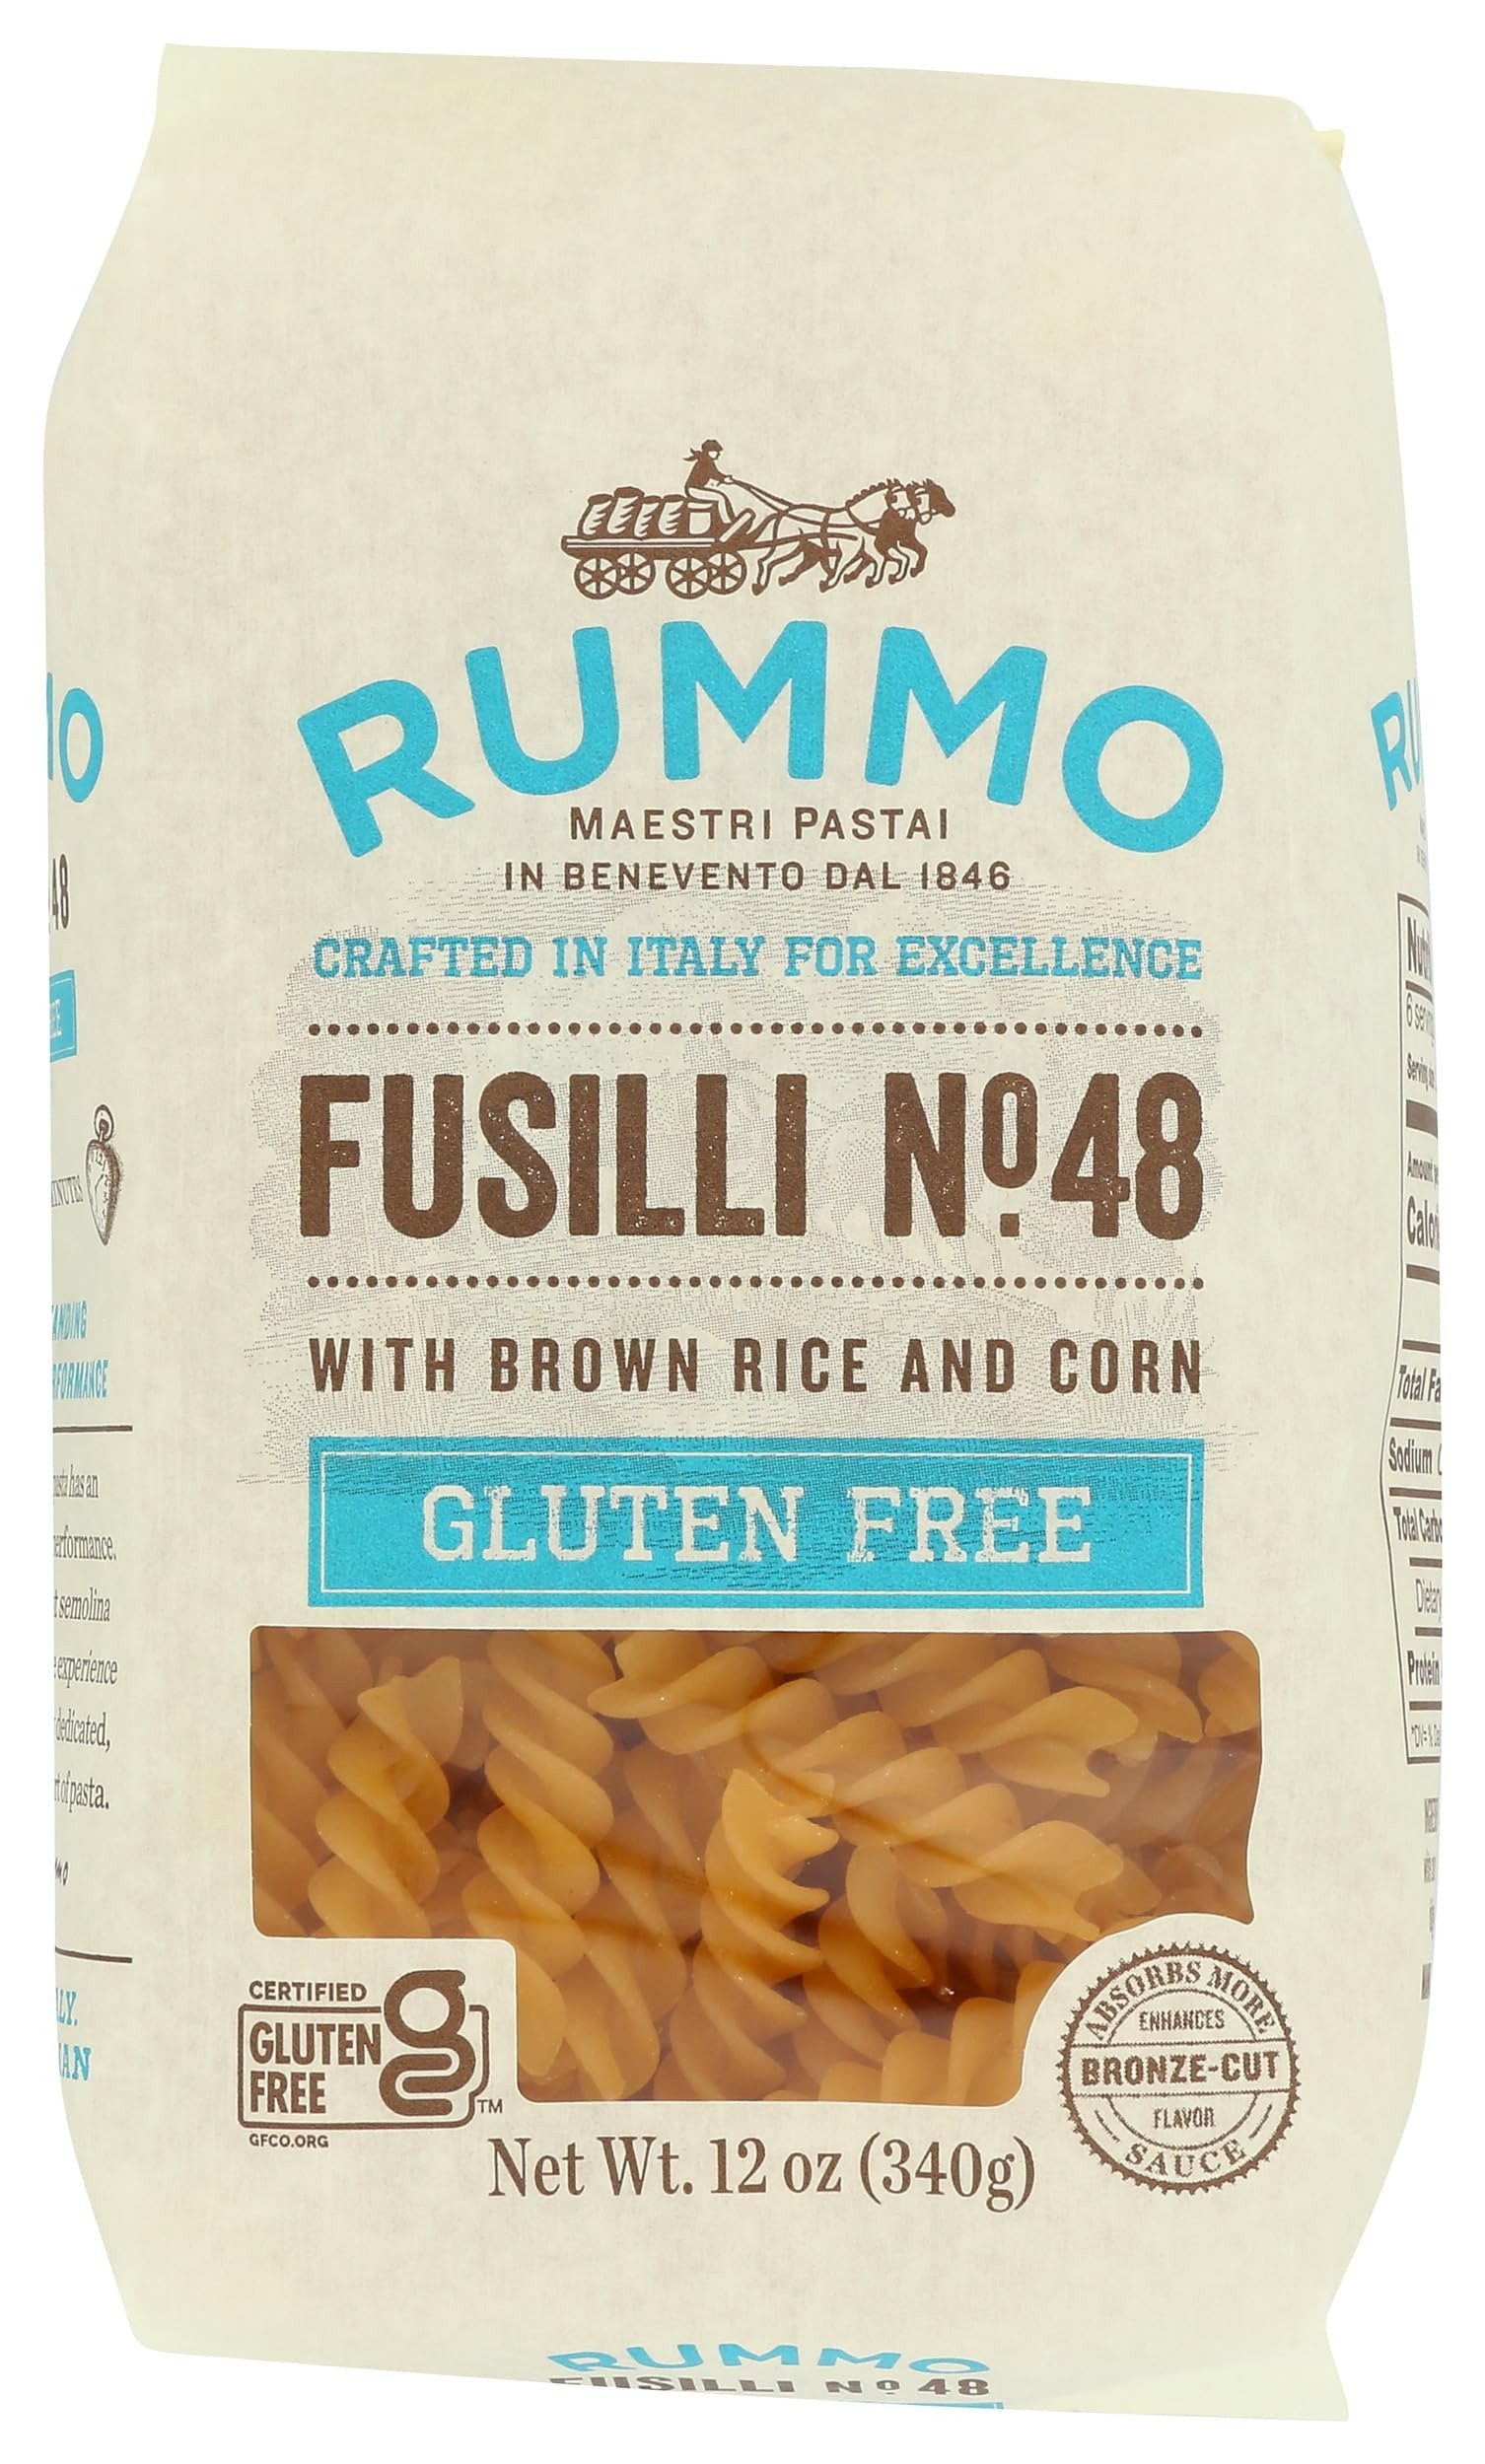
Item Name: Rummo Fusilli Pasta, Gluten Free, 12 Ounces (Pack Of 12)
Bullet Point: Rummo Fusilli Pasta, Gluten Free, 12 Ounces (Pack Of 12)
Value: 144.0
Unit: Ounce

Price: 37.2